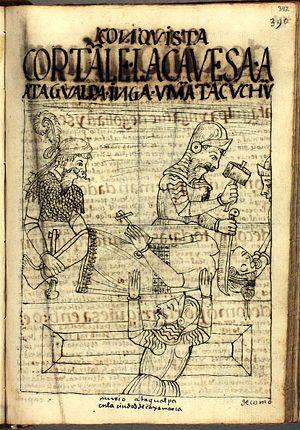
Cette page concerne l'année 1533 du calendrier julien.